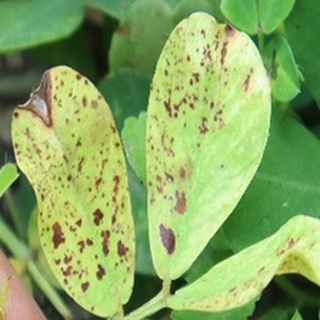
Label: groundnut_late_leaf_spot